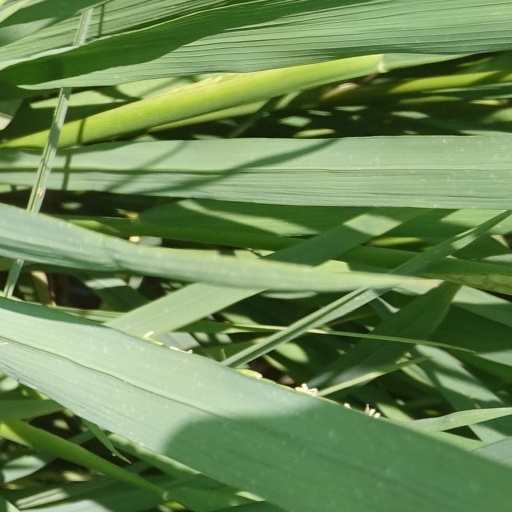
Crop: rice